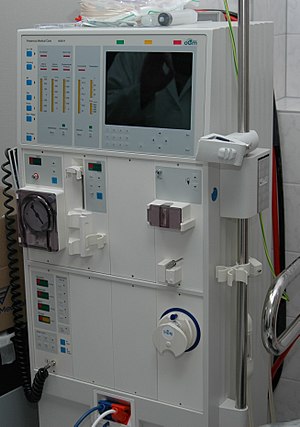
Nyresvigt
Dialyse er ofte nødvendig ved nyresvigt. Billedet viser hæmodialyseapparatur.
Nyresvigt, eller nyreinsufficiens, er en tilstand hvor nyrerne ikke fungerer i tilstrækkelig omfang. Nyresvigt kan enten være akut eller kronisk og kan skyldes en hel række problemer.